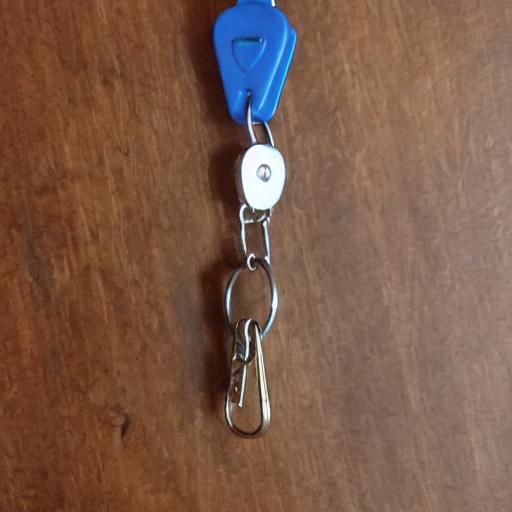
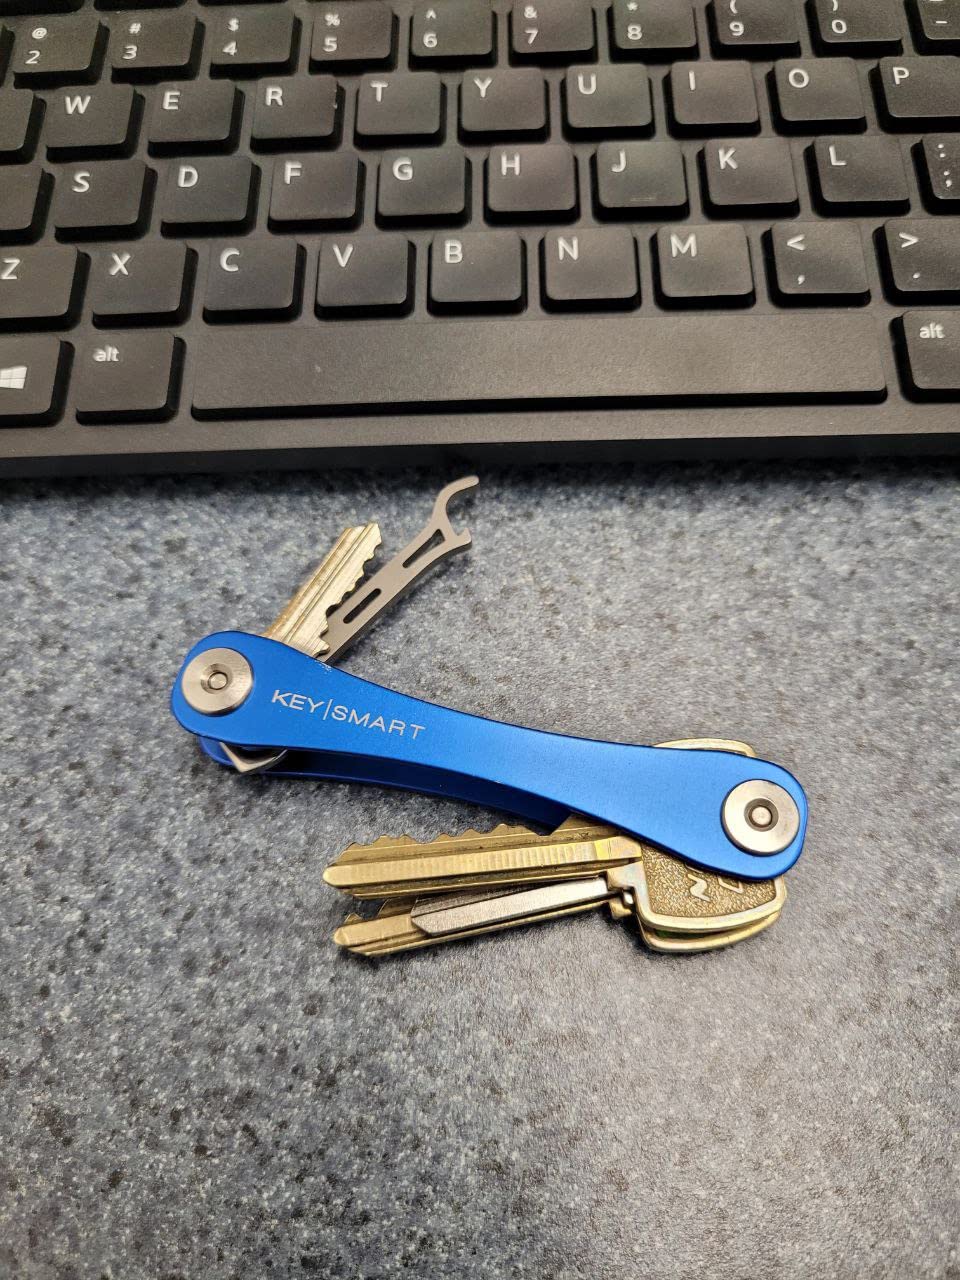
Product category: accessories_keychain
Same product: no